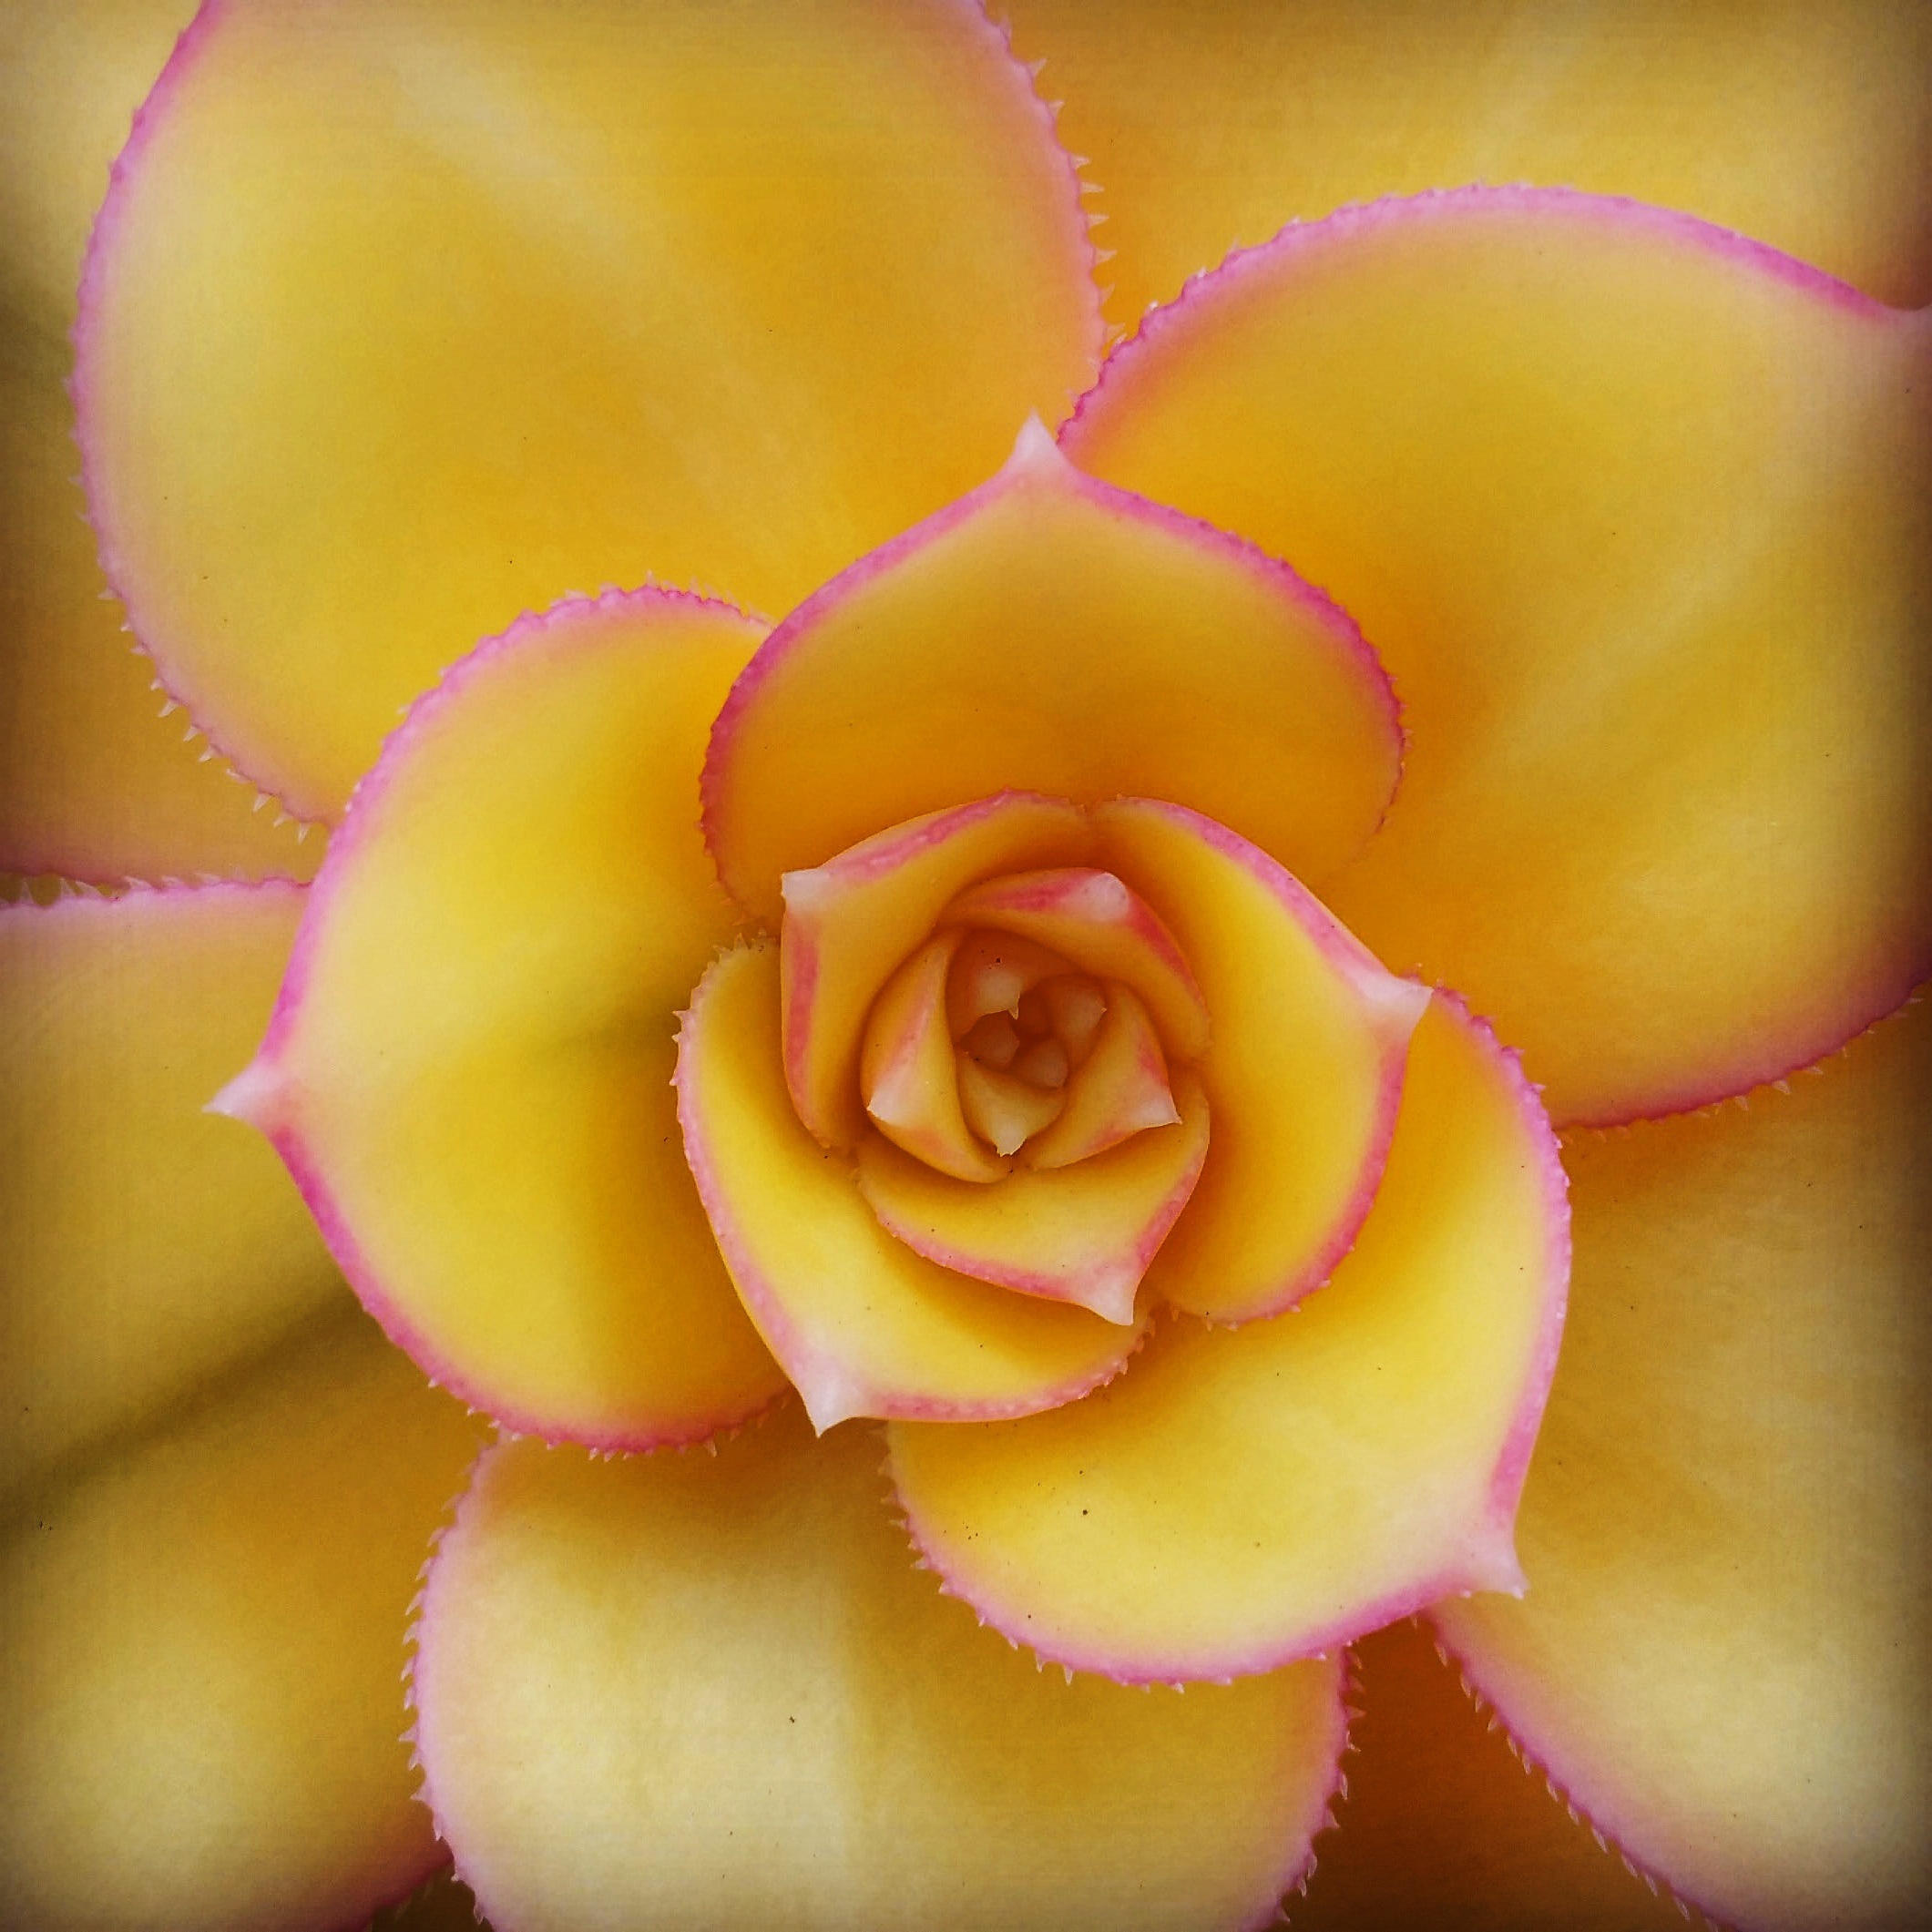
plant, photography, flower, petal, rose, color, succulent, yellow, pink, flora, circle, close up, macro photography, flowering plant, garden roses, rose family, land plant